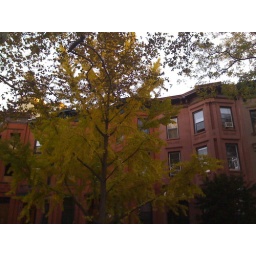
Brooklyn in Autumn is pretty magical. Ginko trees always make me think of walking with Bobe in the Village Green.